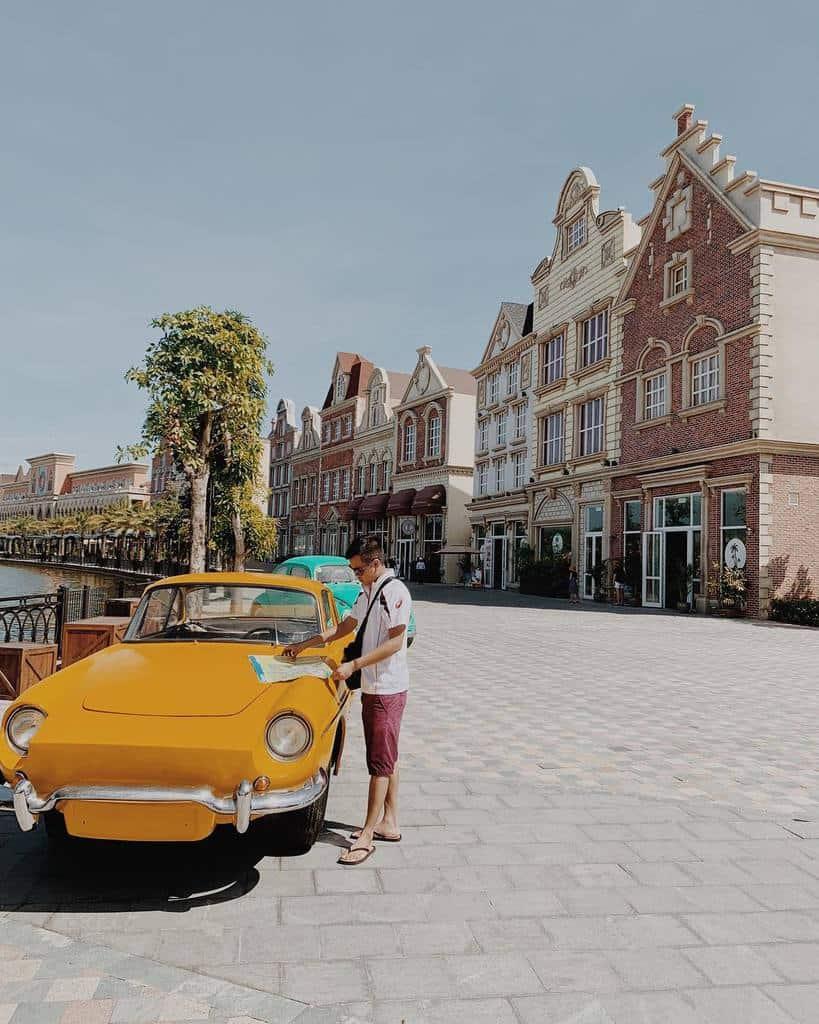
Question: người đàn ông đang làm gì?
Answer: ông ấy đang xem một tờ giấy